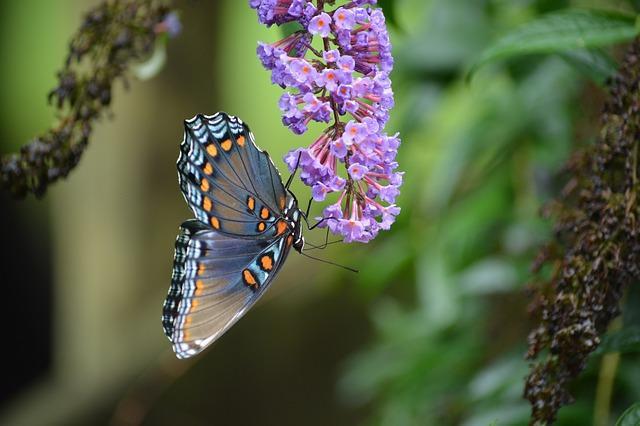
butterfly